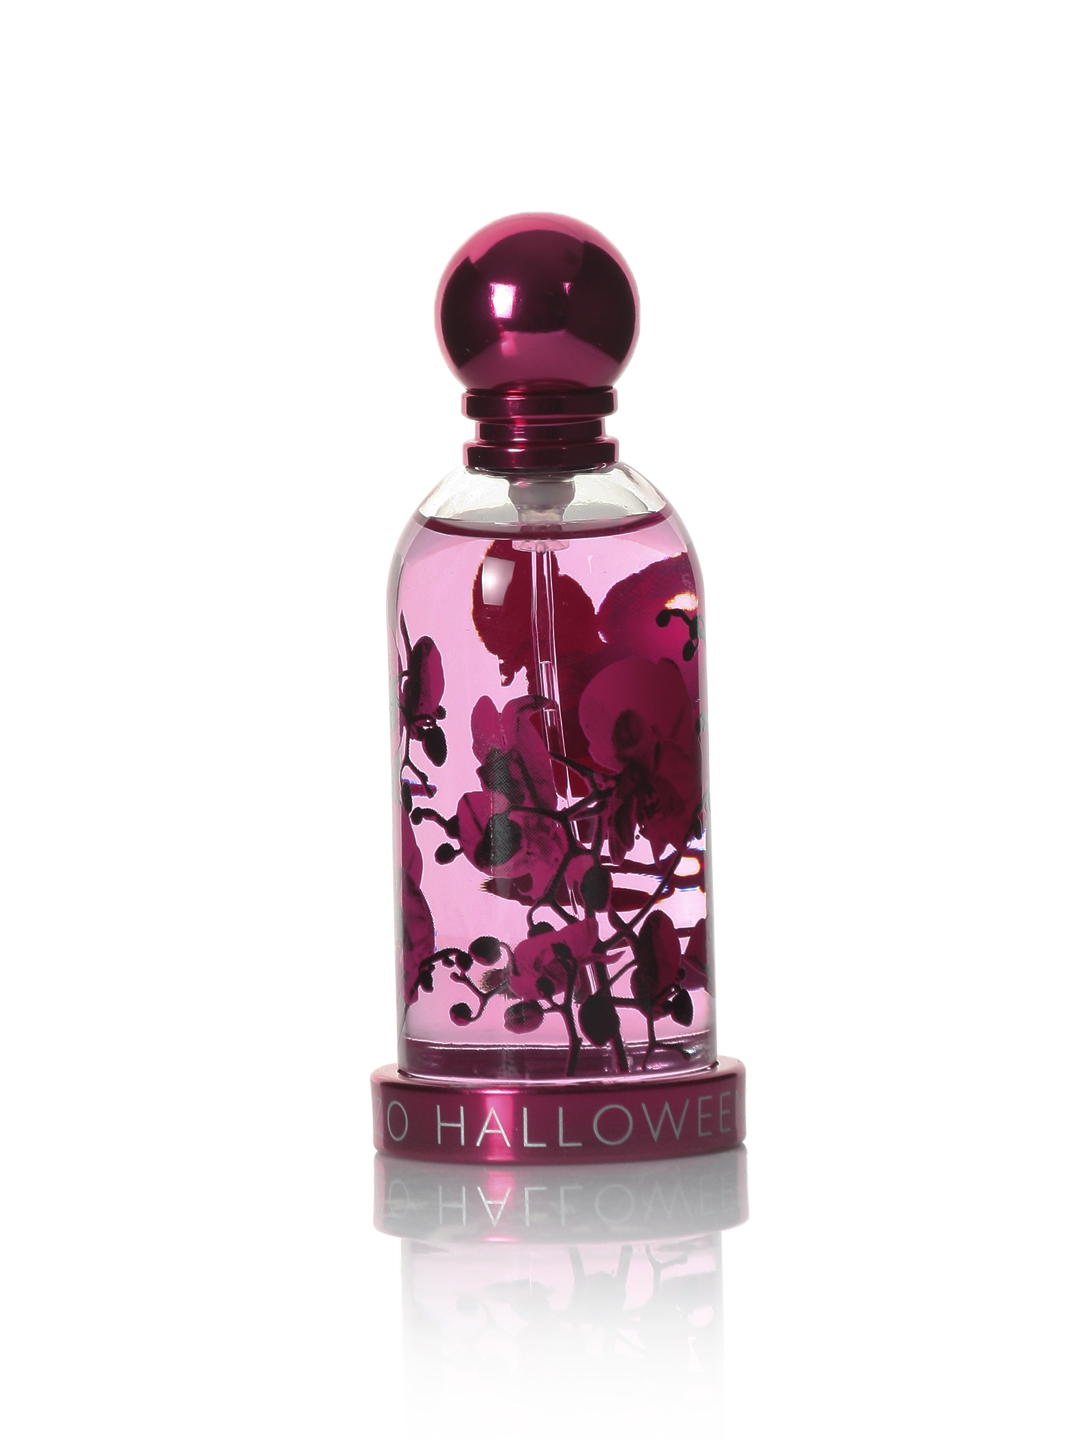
J.Del Pozo Women Halloween Kiss Sexy 50 ml Perfume
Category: Personal Care / Fragrance / Perfume and Body Mist
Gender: Women
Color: Pink
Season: Spring 2017
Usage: Casual